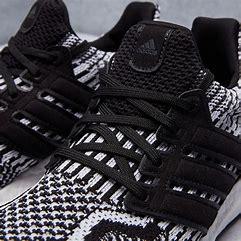
Brand: Adidas
Model: Ultraboost 5 DNA